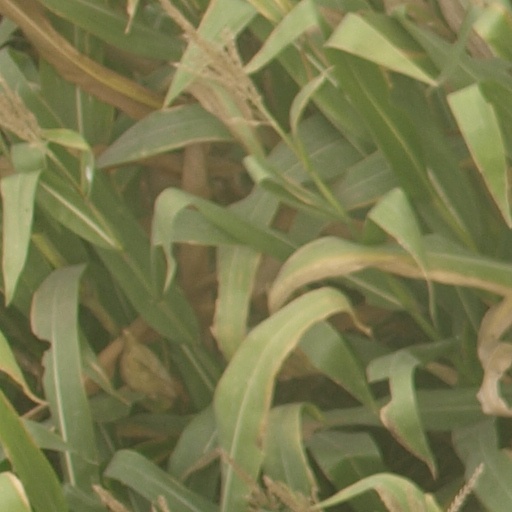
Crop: maize; corn